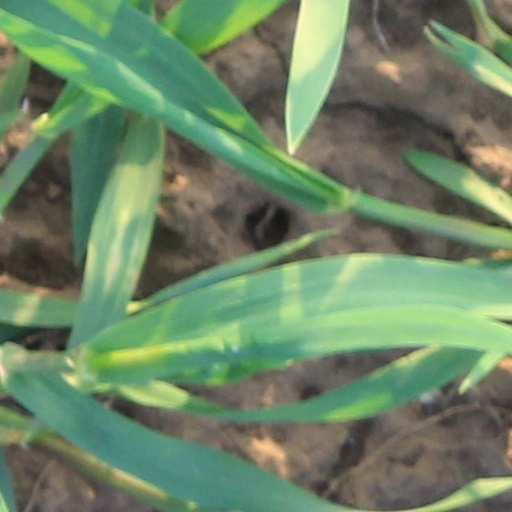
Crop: wheat